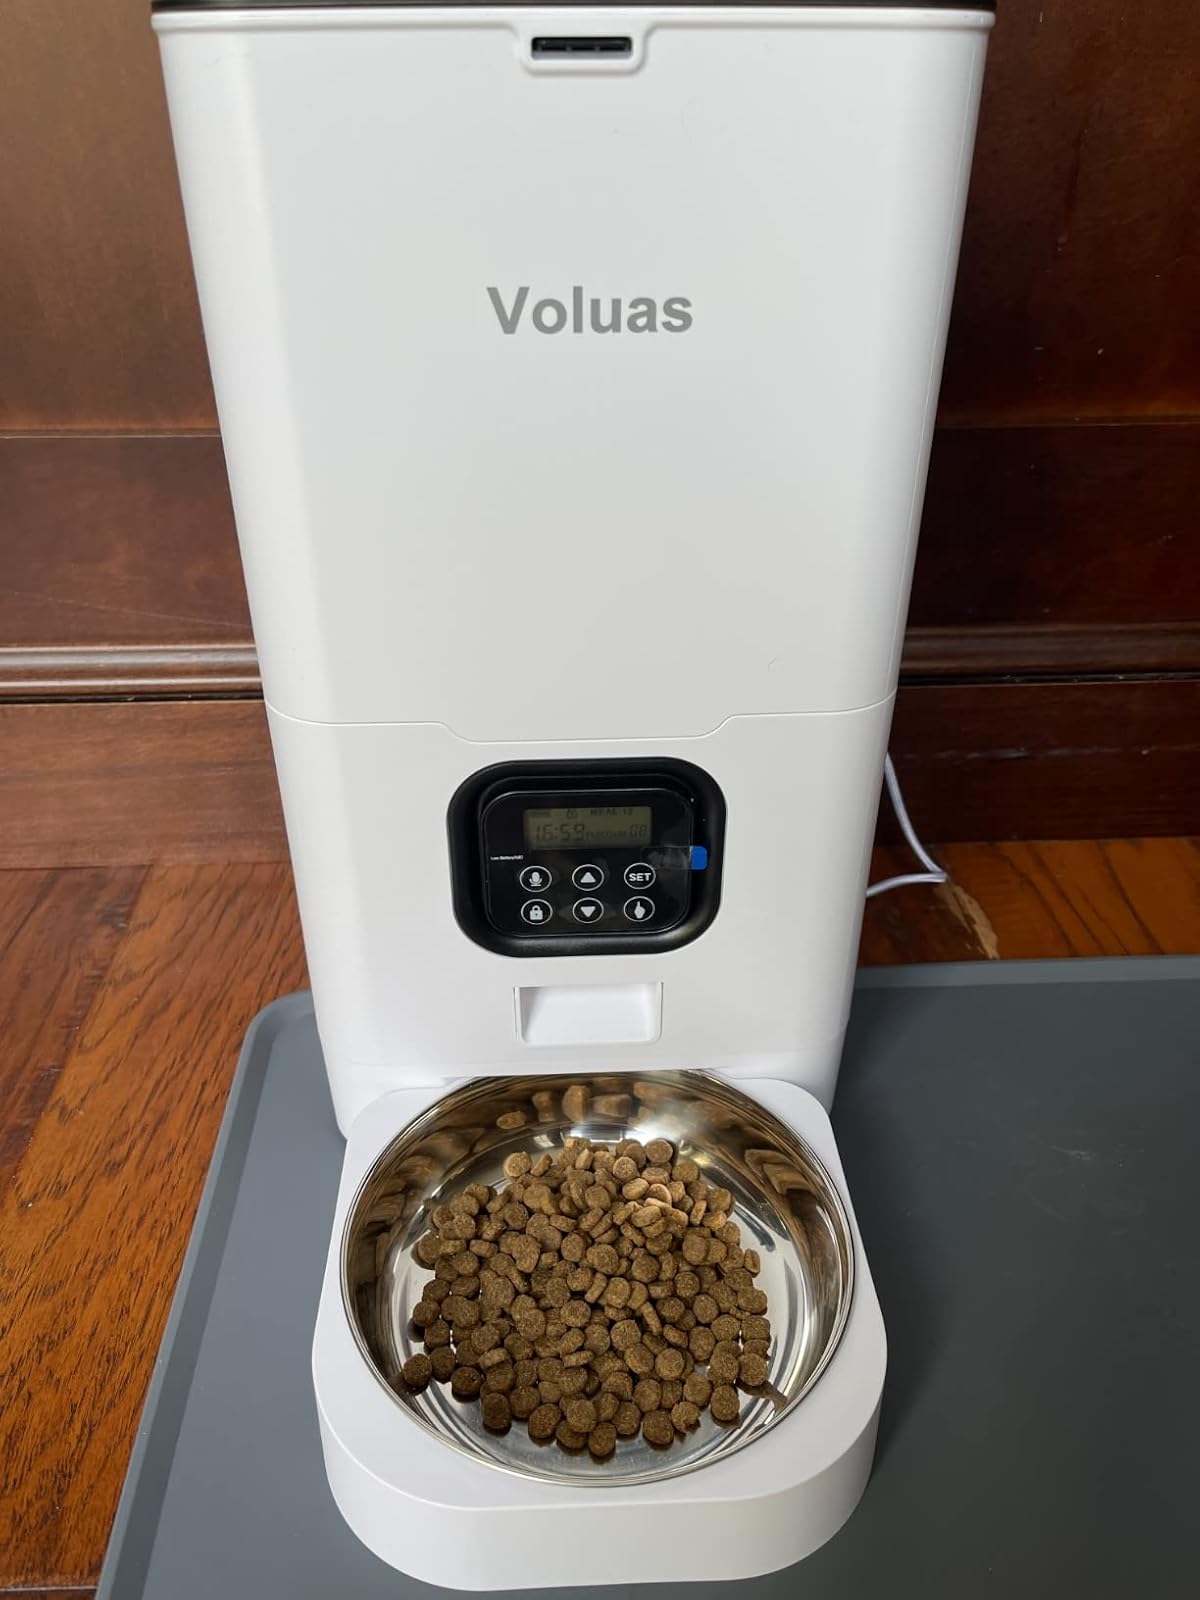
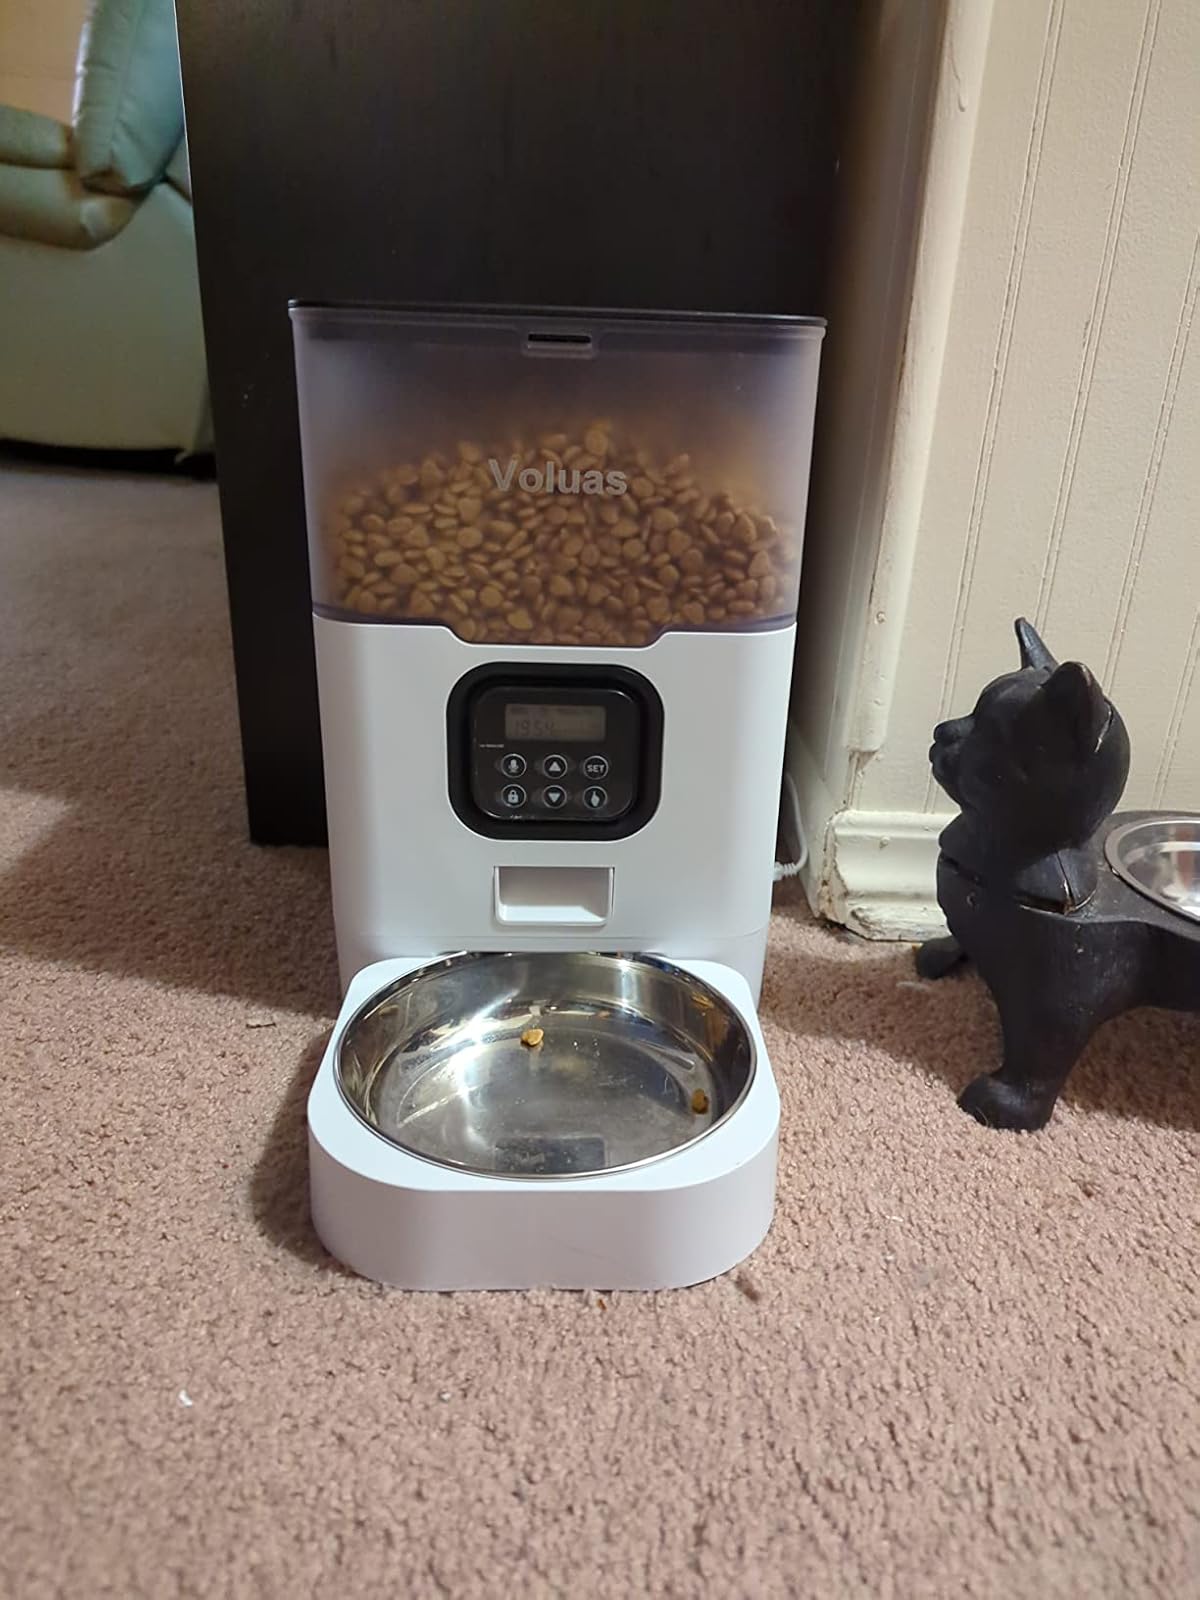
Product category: items_feeder
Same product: no